London Stadium

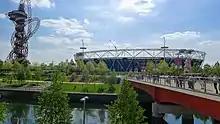
Olympic Stadium during its renovation, prior to the fitting of the roof and floodlights.

Balfour Beatty were initially contracted to construct the new roof for £41 million; in January 2014 they were awarded a £154 million tender, which includes the earlier contract for the roof, to complete the stadium's transformation works. Imtech G&H were awarded a £25 million contract to carry out electrical and plumbing work. Paul Kelso, working for Sky News, discovered in September 2014 that the cost of the conversion of the stadium may rise by £15 million, due to additional work to strengthen the structure, to allow it to support the new roof. It was revealed neither West Ham United nor the taxpayer would have to meet the additional cost as Balfour Beatty would contribute with the remainder funded from the existing LLDC transformation budget of the Olympic Park. In October 2014, the LLDC contributed a further £35.9 million towards the project with the funding coming from reserves and income generated by other means.